Doodle Jump

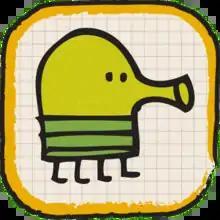
Icon of the app for iOS and Android

Doodle Jump is a 2009 platformer video game developed and published by Igor and Marko Pušenjak, who make up the Lima Sky LLC. The game was released for Windows Phone, iOS, BlackBerry, Android, Java Mobile, Nokia Symbian, and Xbox 360 for the Kinect. It was released worldwide for iOS in March 2009, Android and Blackberry on March 2, 2010, Symbian on May 1, 2010, Windows Phone 7 on June 1, 2011, the iPad on September 1, 2011, and Windows Phone 8 on August 21, 2013. Since its release, the game has been generally well received.